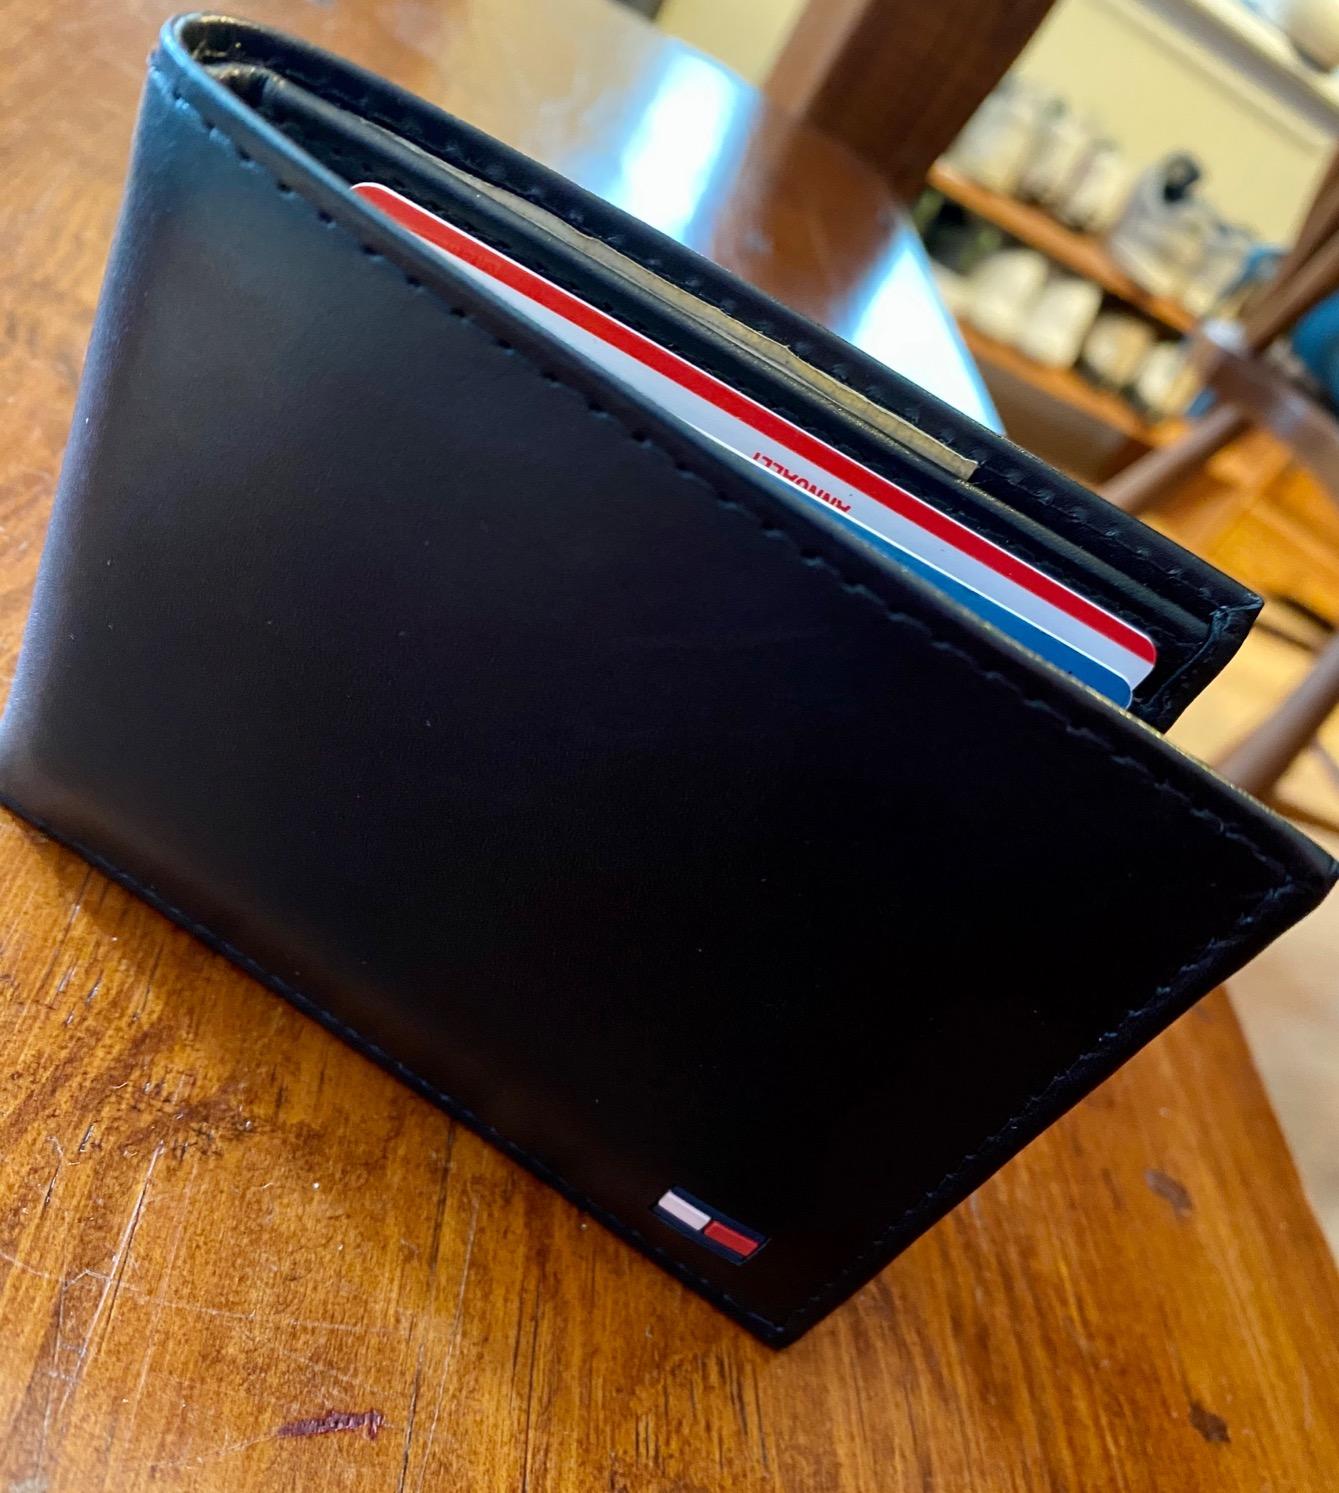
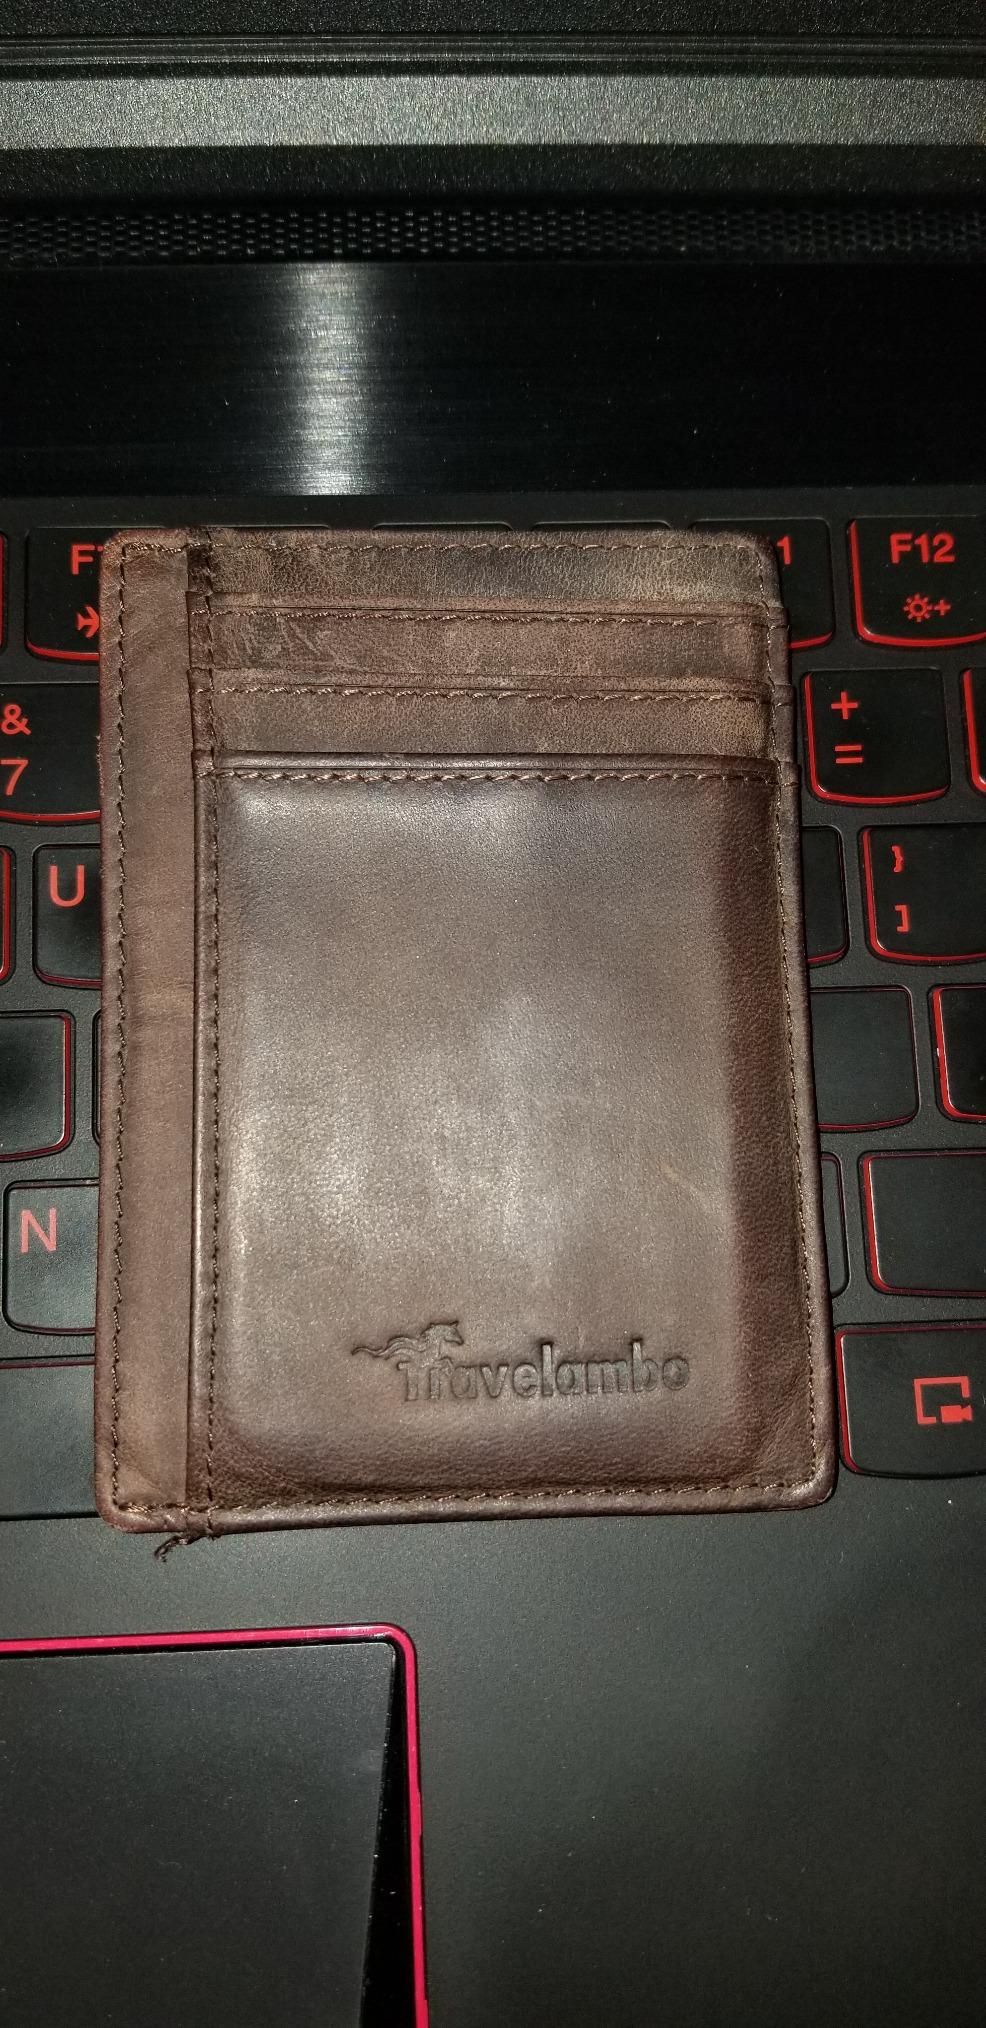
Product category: accessories_wallet
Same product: no